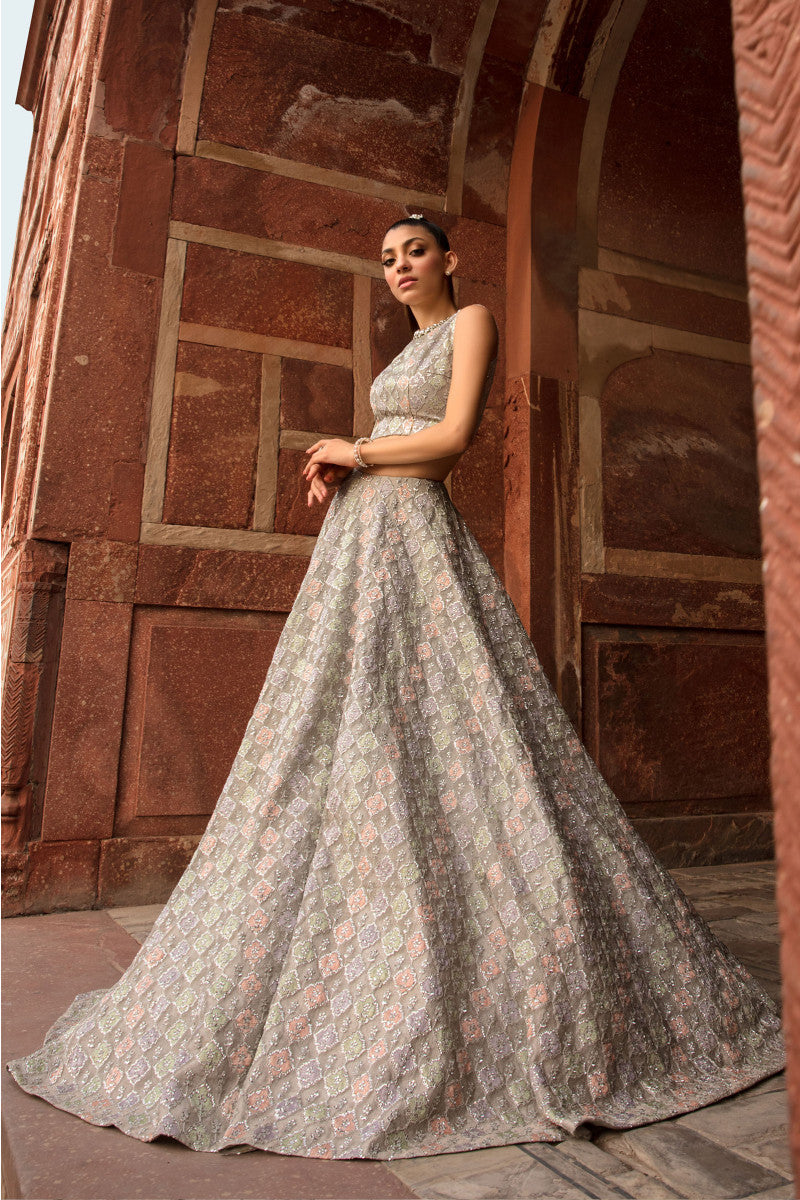
silver embroidered net gown